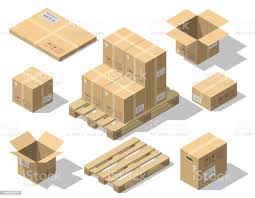
Label: cardboard